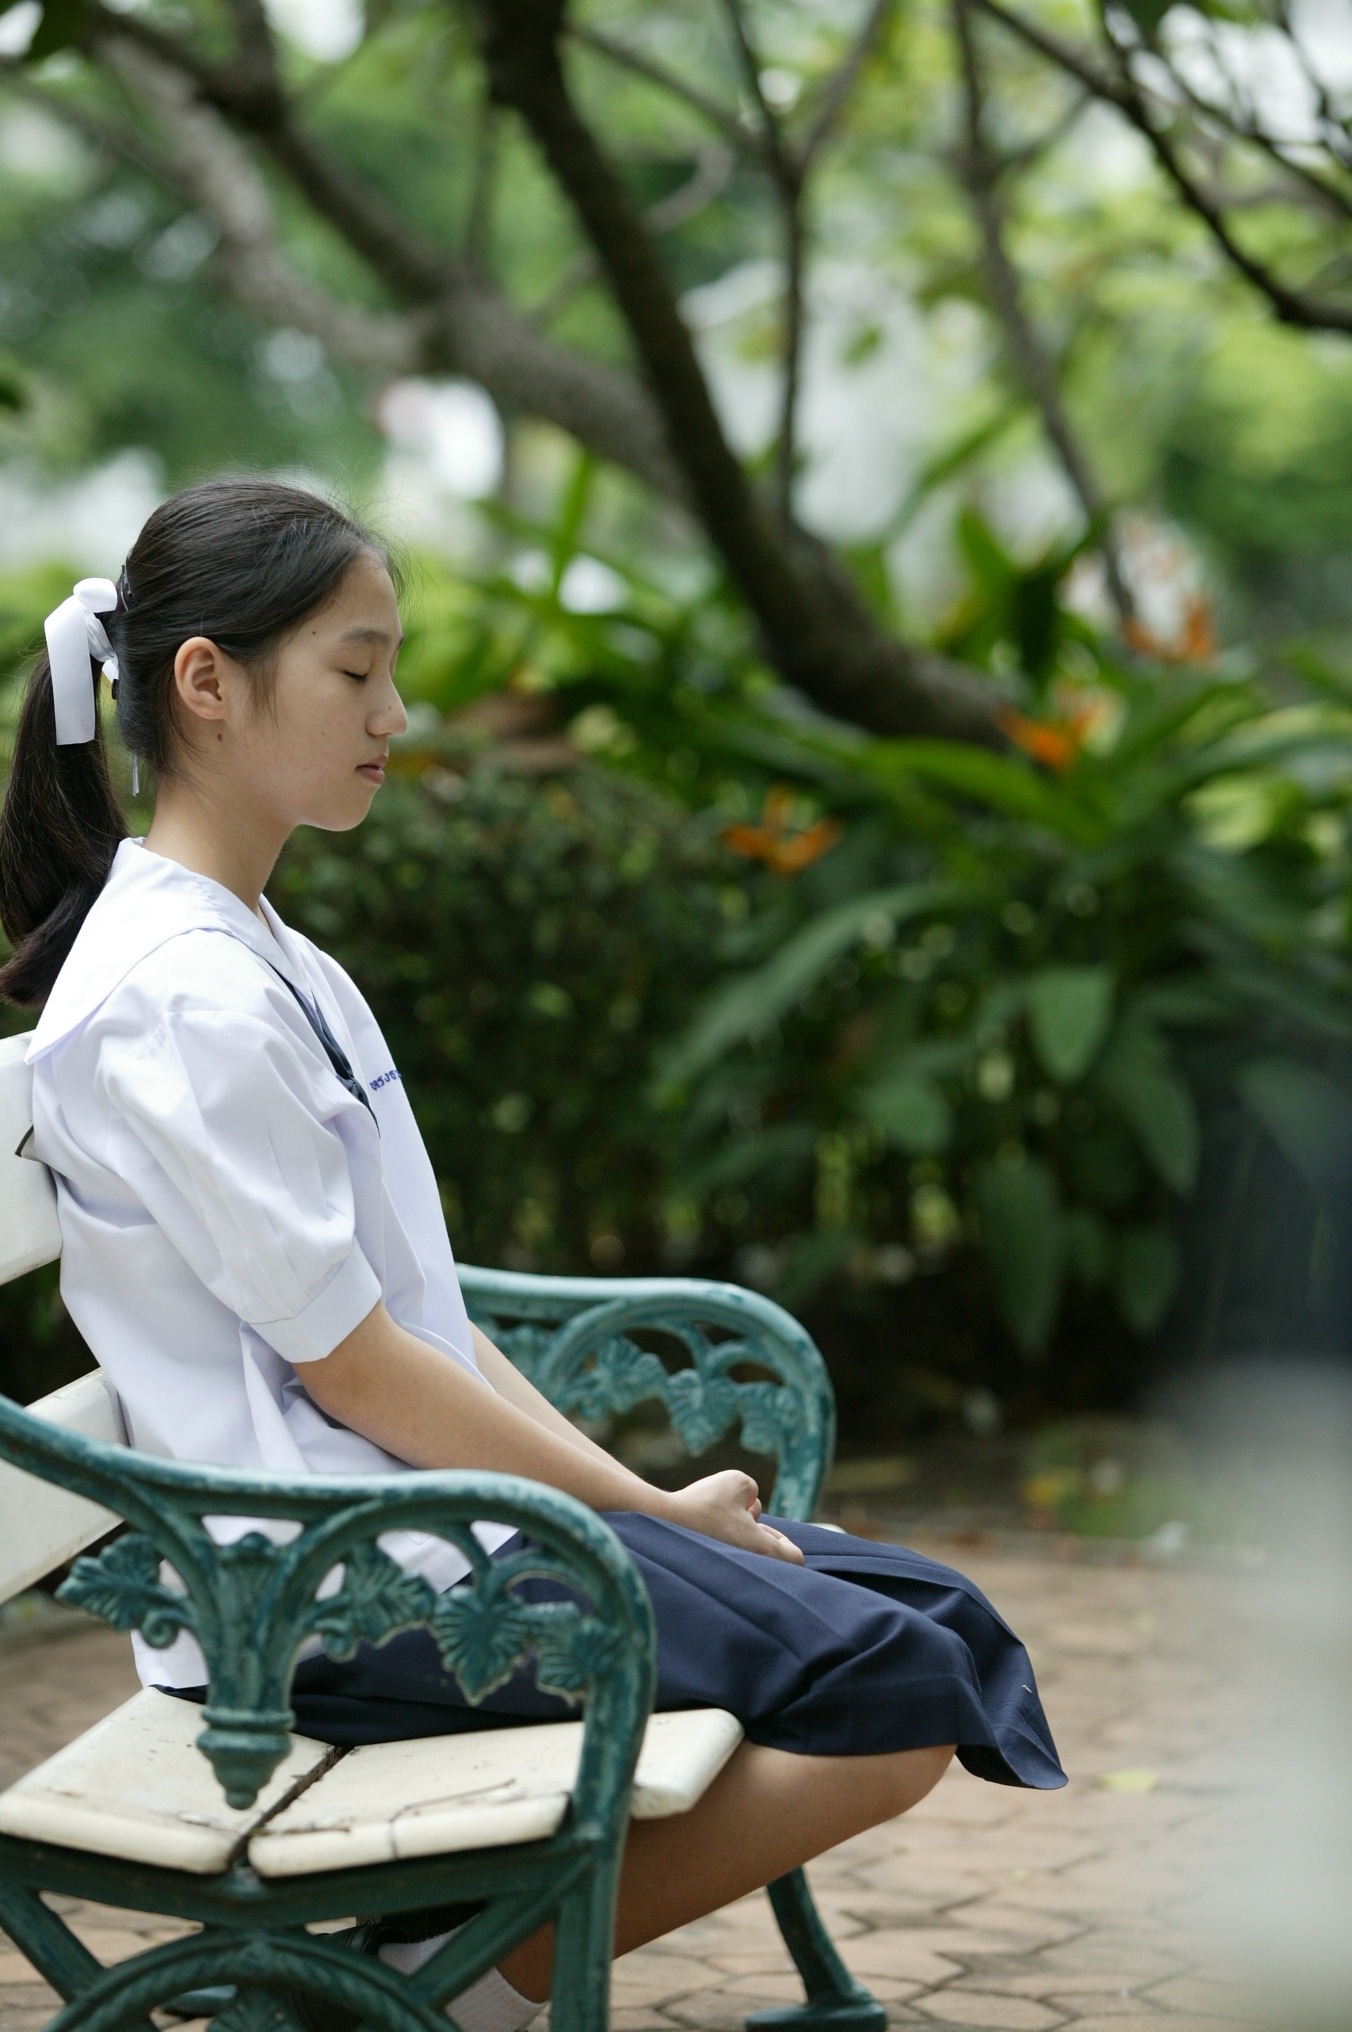
girl, woman, bench, photography, asian, model, spring, green, relax, peaceful, sitting, park, calm, romance, asia, fashion, lady, thailand, beauty, relaxed, photo shoot, portrait photography, human positions